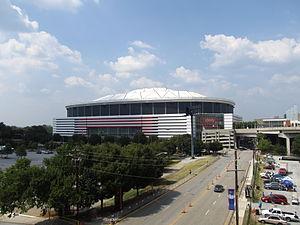
Les Falcons d'Atlanta sont une franchise de la Ligue nationale de football basée à Atlanta dans l'État de Géorgie. La franchise est fondée le 30 juin 1965 et dispute son premier match en 1966. Elle est actuellement propriété d'Arthur Blank et est dirigée par Dan Quinn.